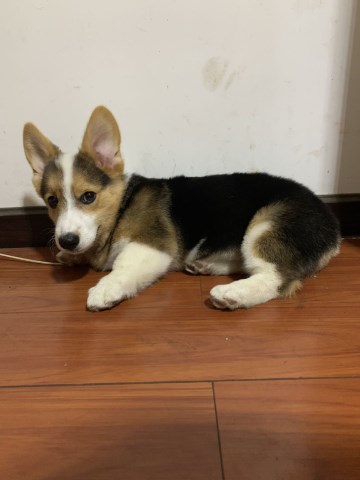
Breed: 2909-n000116-Cardigan